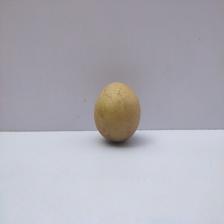
Size: Medium